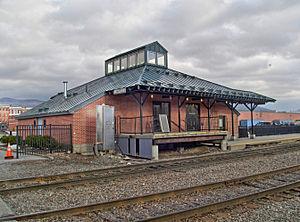
La gare de Rutland est une gare ferroviaire des États-Unis située à Rutland dans l'État du Vermont; c'est le terminus nord du train Ethan Allen Express d'Amtrak.